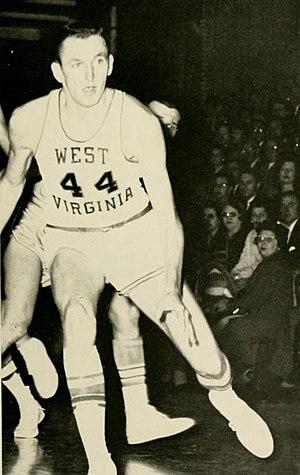
Rodney King « Rod » Thorn est un, joueur, entraîneur et dirigeant américain de basket-ball. En 2010, il est président de la franchise NBA des Sixers de Philadelphie.